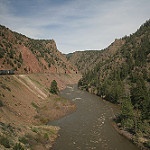
Label: mountain